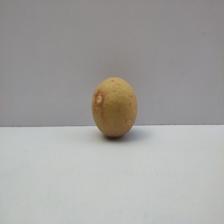
Size: Medium